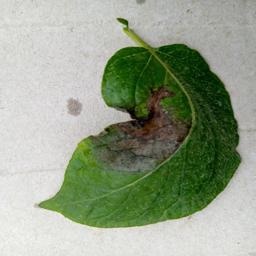
Etiqueta: Late Blight